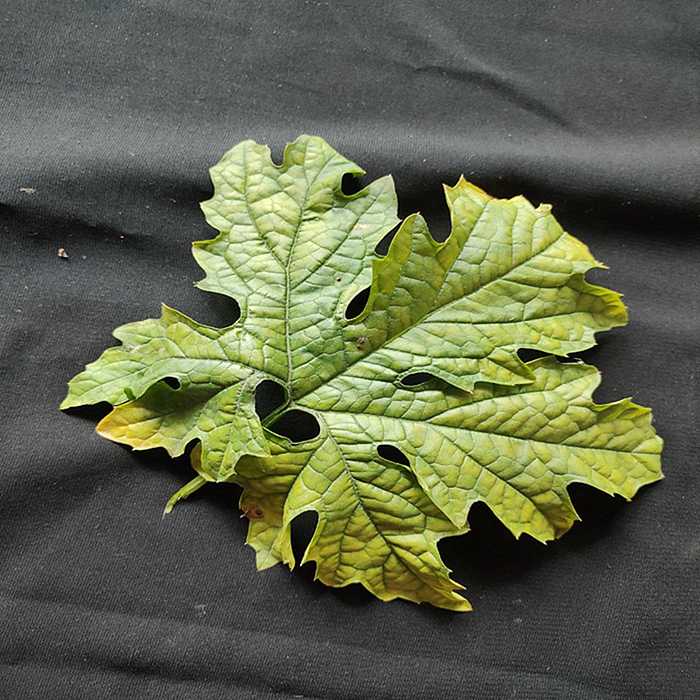
Plant: Bitter Gourd
Label: Mosaic virus